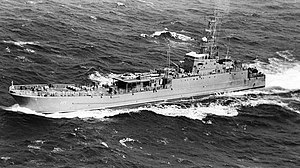
Polnocny-klassen
Libysk Polnochny
Polnocny-klassen er en klasse af landgangsfartøjer. De blev designet i Polen i samarbejde med den sovjetiske flåde og blev bygget i Polen i perioden 1967 og 2002. De fungerer nu i forskellige flåder og enkelte er blevet solgt til civile formål. Navnet kommer fra det polske værft Stocznia Północna i Gdansk, hvor de blev bygget. I 1996 var der produceret 107. I 2002, blev en moderniseret design, NS-722, bygget i Gdynia til Yemens flåde.